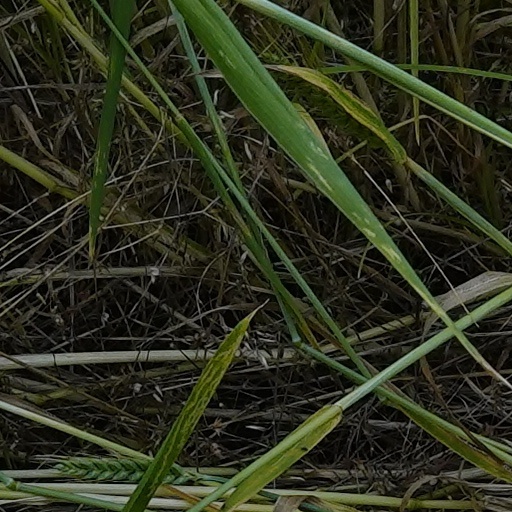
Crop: wheat